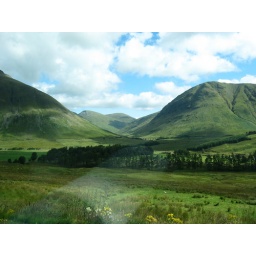
You can just make out the train trestle nestled in the mountains there (right above the silly reflection from the bus seat).